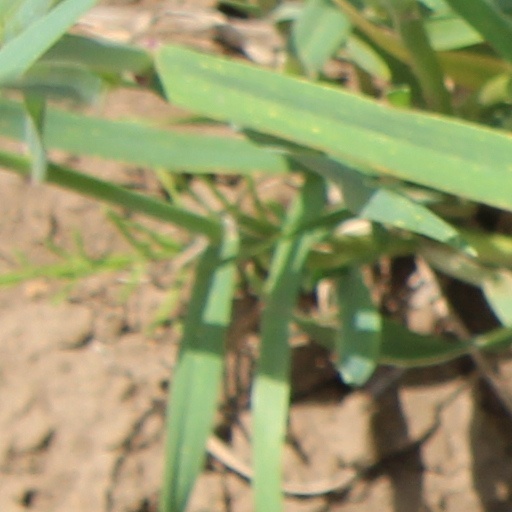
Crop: wheat